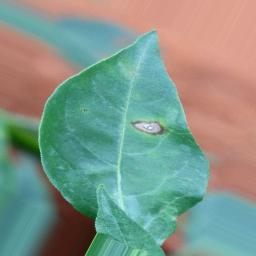
Label: cercospora